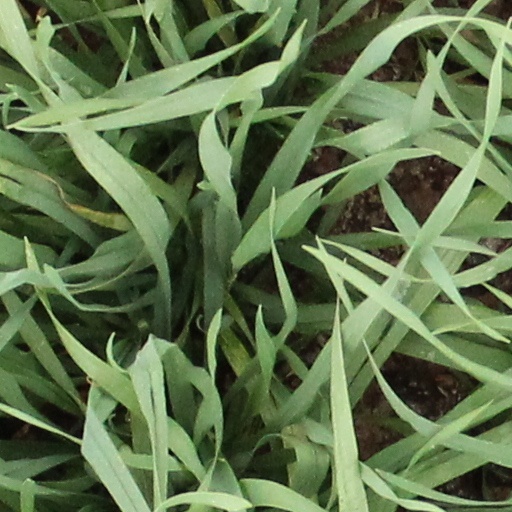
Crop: wheat